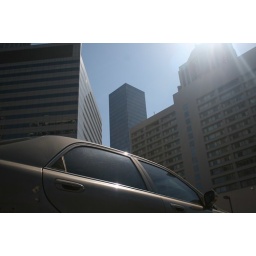
car in the sky